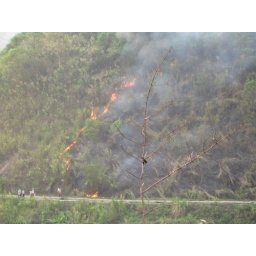
In the mountains around Dien Bien Phu- burning of an area to clear to plant crops.